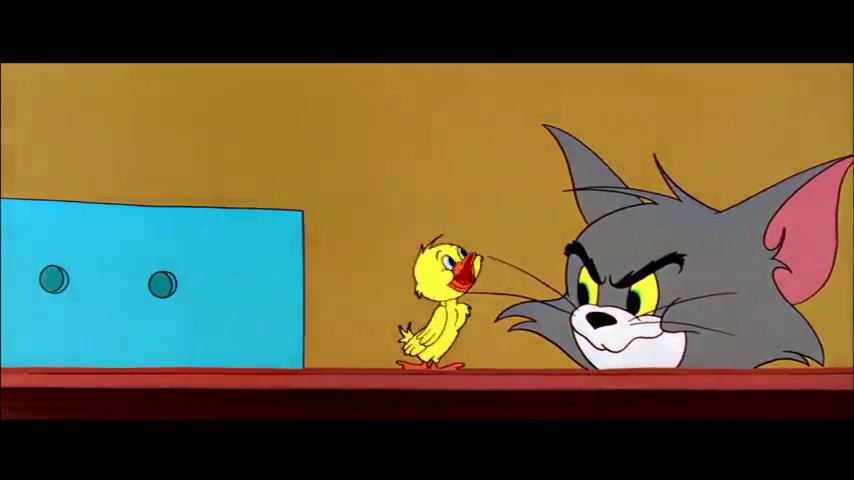
Portrait style: Cartoon Portrait